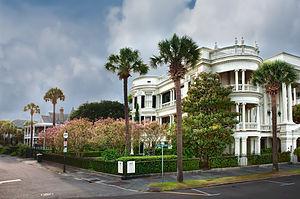
Aux États-Unis, un district historique regroupe plusieurs bâtiments, propriétés ou lieux reconnus par différentes entités pour leur importance historique ou architecturale. Les bâtiments, structures, objets ou sites compris dans ces districts sont généralement divisés en deux catégories : contributeurs ou non-contributeurs. Il existe des districts historiques de toute taille : certains ne comptent quelques bâtiments tandis que d'autres en comptent des centaines.